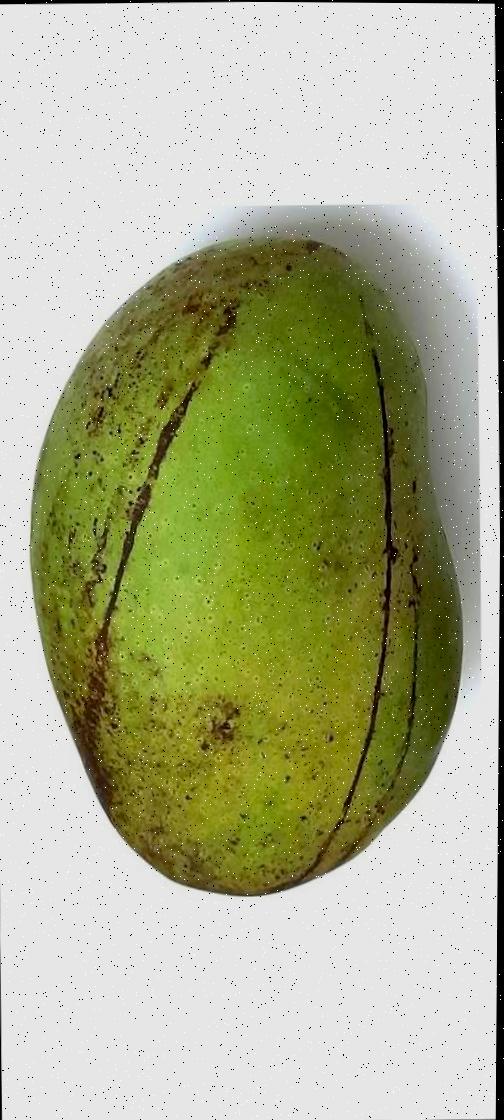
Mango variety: Fazli Shurmai